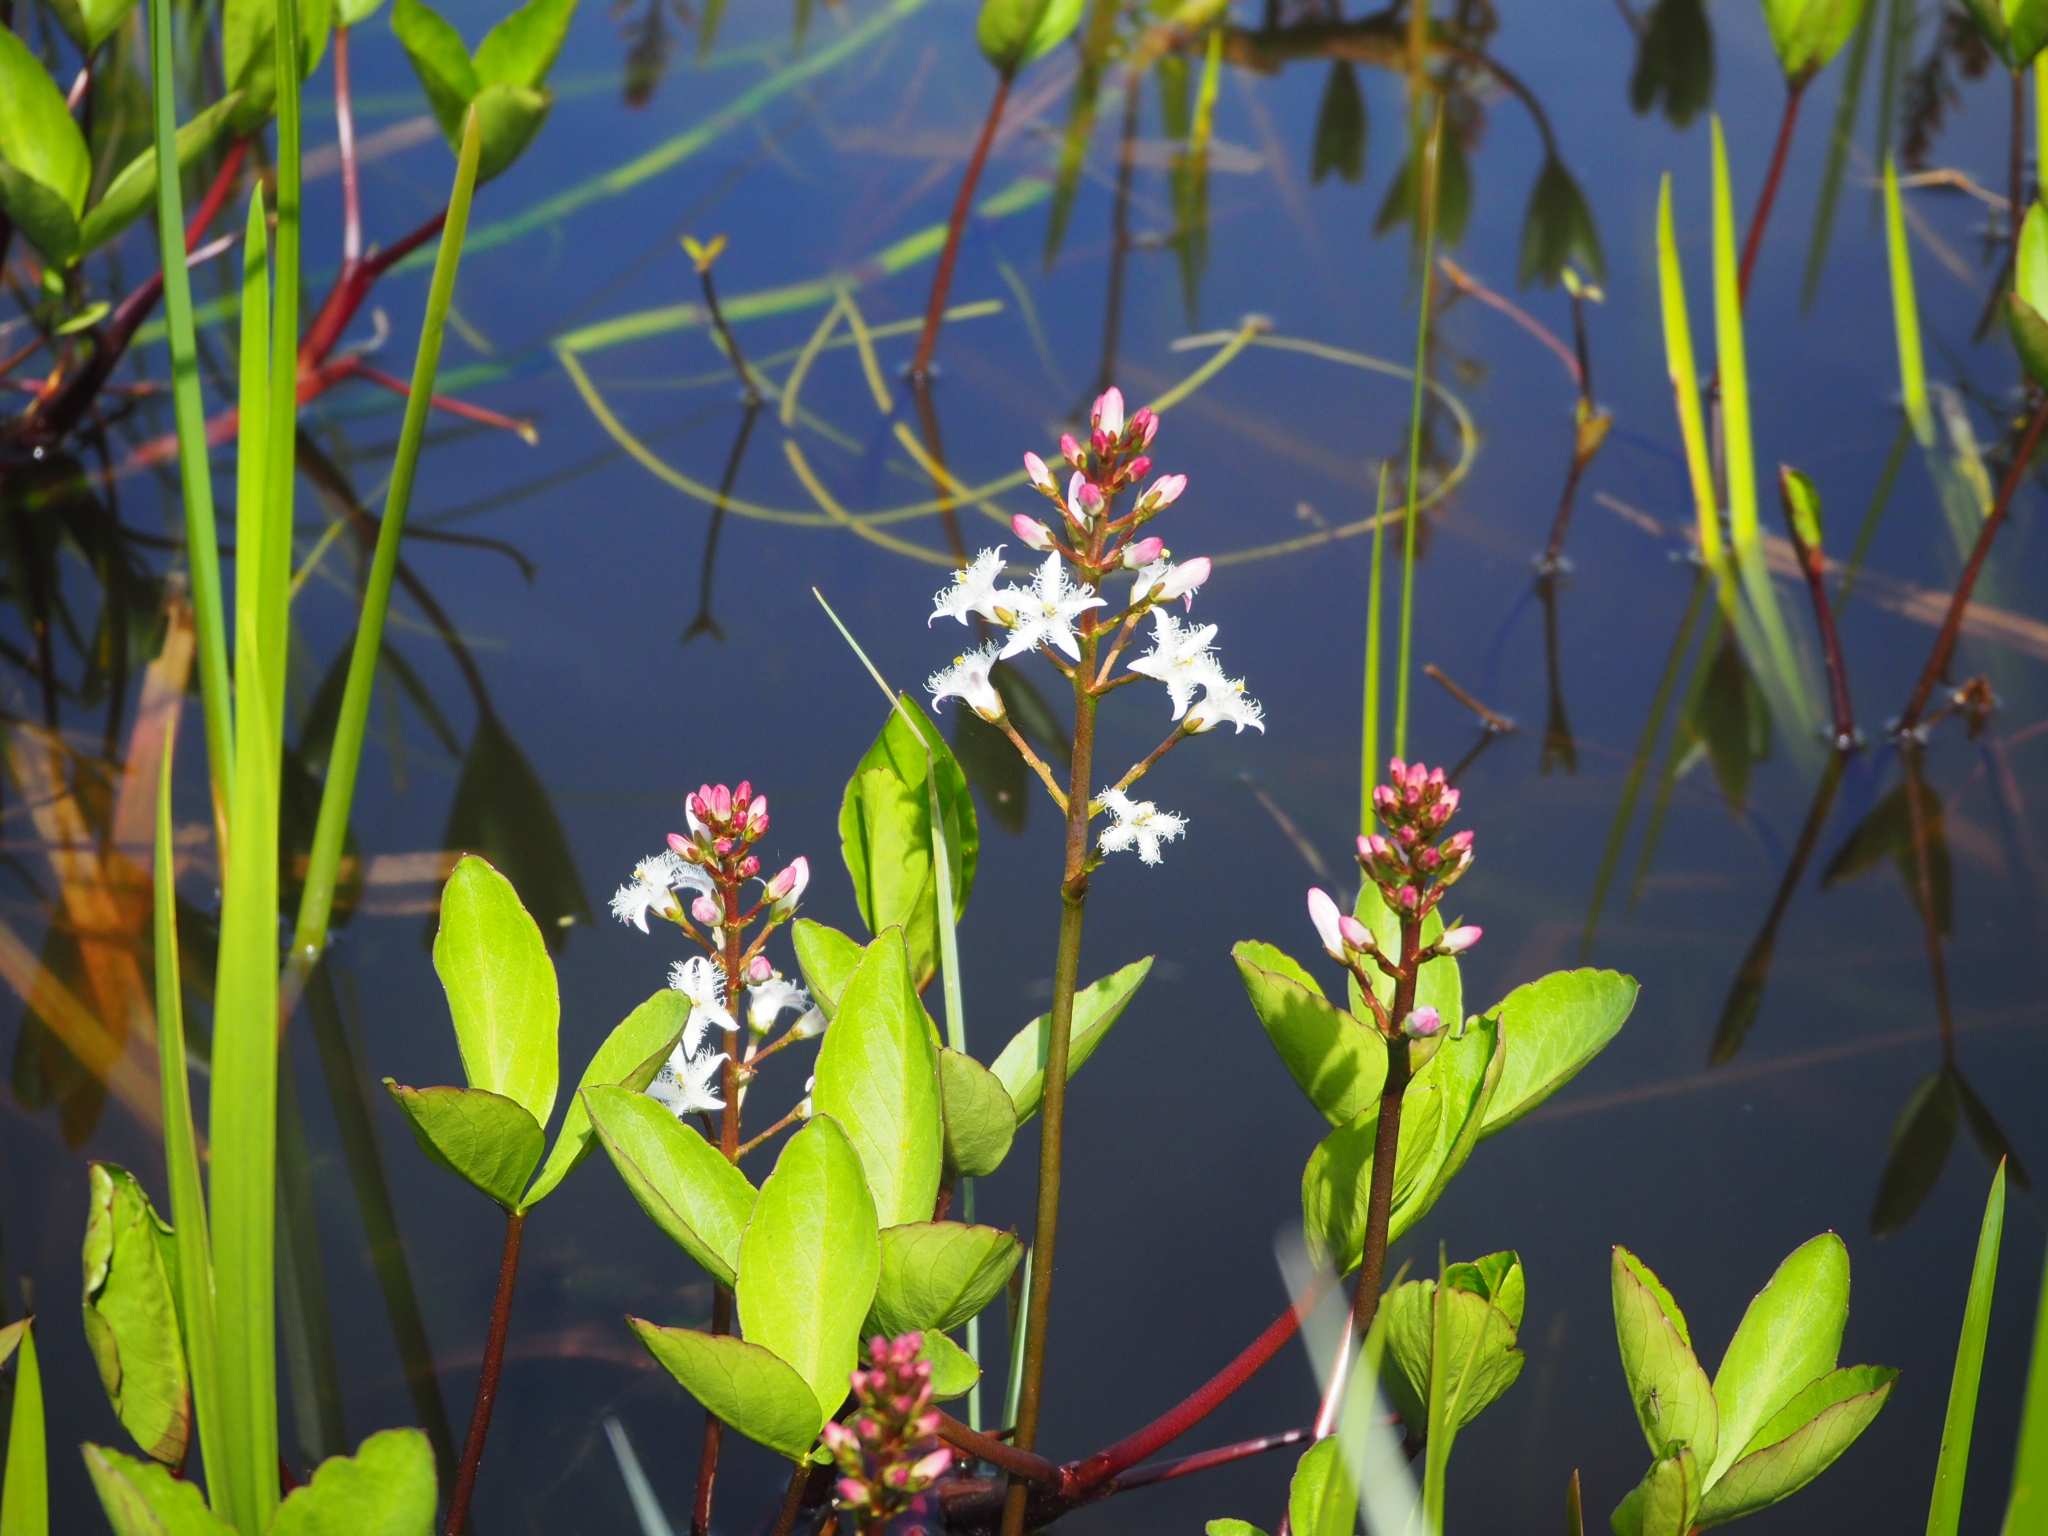
flower, pond, plant, flora, vegetation, leaf, tree, spring, grass